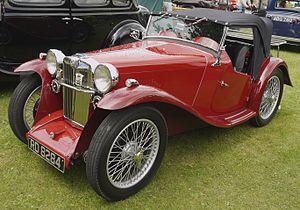
La MG type P est une voiture de sport produite par le constructeur anglais MG de 1934 à 1936. Cette 2 portes utilise une version mise à jour du moteur à arbre à cames en tête, à flux transversal utilisé dans les Morris Minor et Wolseley 10 de 1928 et déjà intégrée dans la J-type Midget de 1932 à 1934, entraînant les roues arrière par l'intermédiaire d'une boîte à quatre vitesses non-synchronisées.